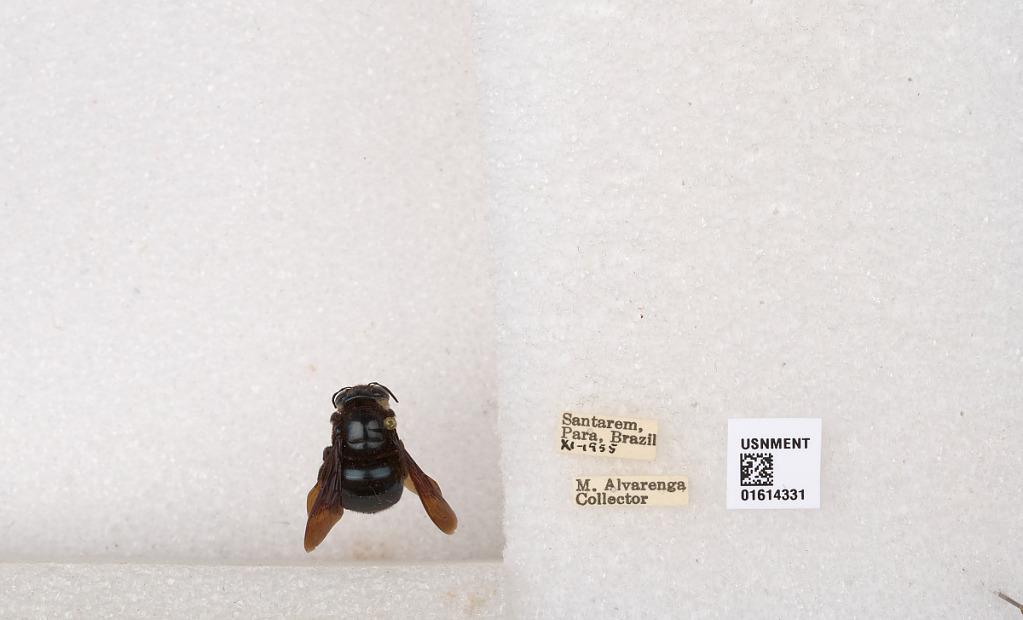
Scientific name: Xylocopa (Schonnherria) muscaria (Fabricius)
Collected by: M. Alvarenga
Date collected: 1955-11-1
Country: Brazil
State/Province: Para
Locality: Santarem